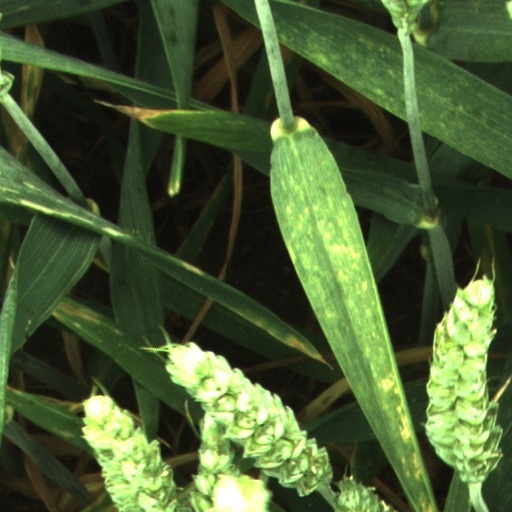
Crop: wheat